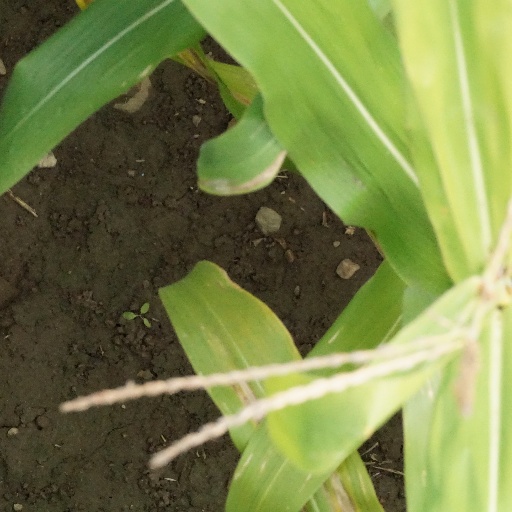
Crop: maize; corn